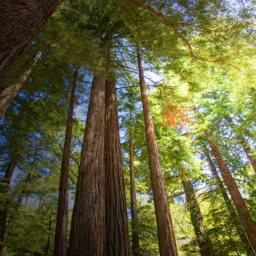
the redwood trees are an iconic part .